Belvedere Court

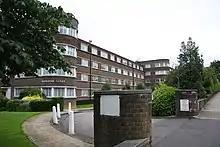
Belvedere Court, London

Belvedere Court is a residential block of fifty six flats in Lyttelton Road, East Finchley, North London, England. It was designed by the architect Ernst L. Freud and built by H Meckhonik, a London-based contractor, in 1937/38 on land previously owned by the Church Estate Commissioners.